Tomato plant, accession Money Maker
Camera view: vertical (180 deg); turntable rotation: 180 degrees
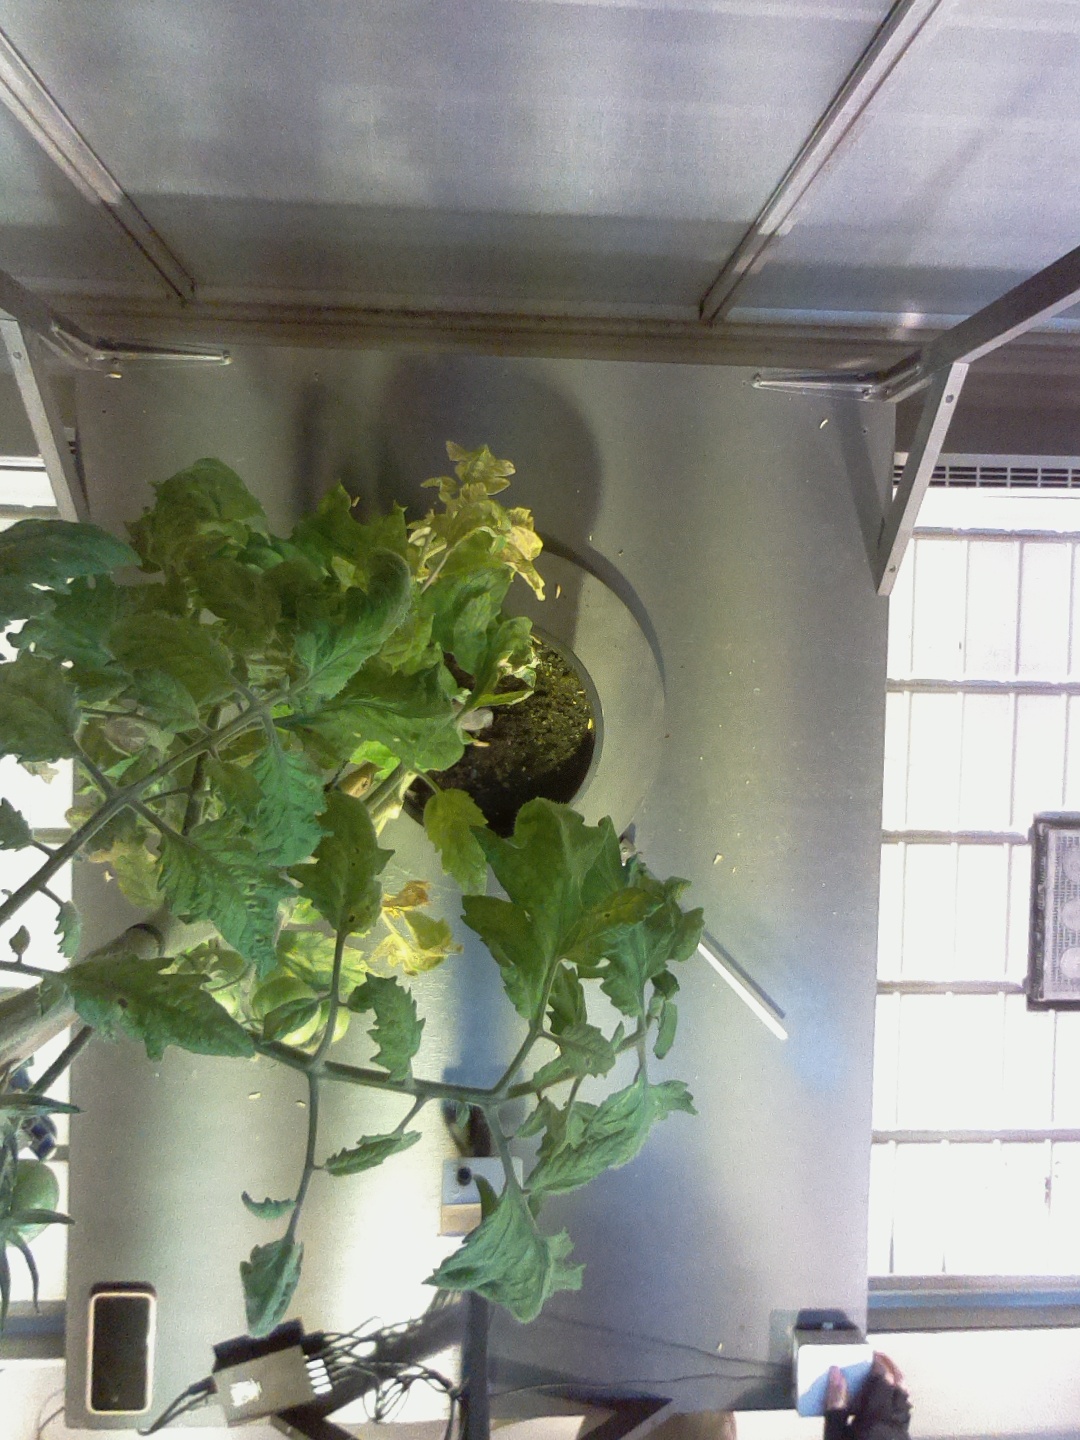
BBCH growth stage 77: 70%-80% of final fruit size